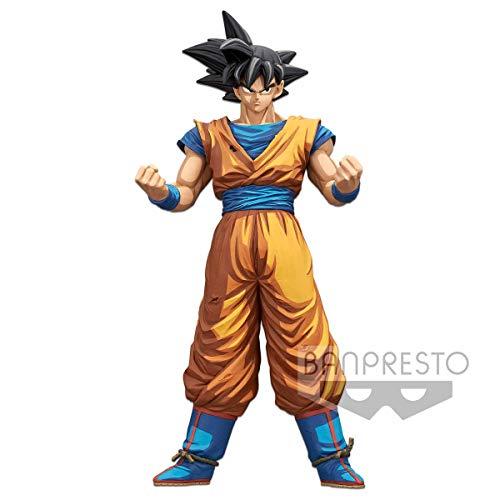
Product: Banpresto Dragon Ball Z Grandista Son Goku#2 Manga Dimensions, Multicolor
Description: Great Condition.
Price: $59.99
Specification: ProductDimensions:4x4x11inches|ItemWeight:1.75pounds|ShippingWeight:2.6pounds(Viewshippingratesandpolicies)|ASIN:B07RZVVPPK|Itemmodelnumber:BP35941|Manufacturerrecommendedage:15yearsandup